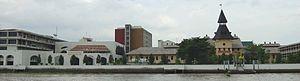
L'Université Thammasat est une prestigieuse université thaïlandaise fondée le 27 juin 1934.